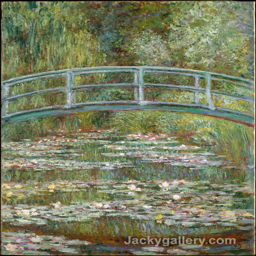
bridge over a pond of art series by paintings reproduction